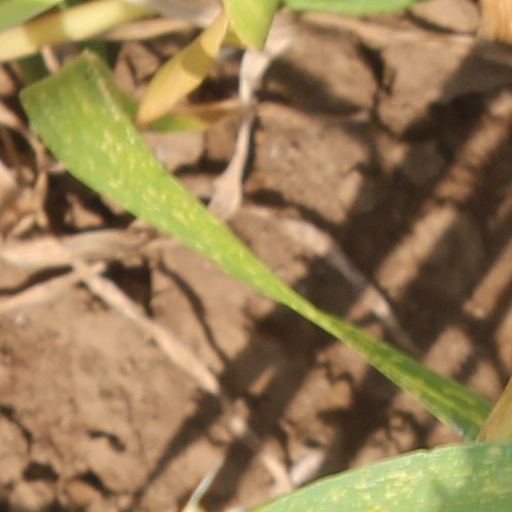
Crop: wheat